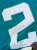
Number: 2